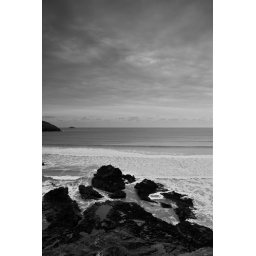
On the ocean path above the rocks which were my route the previous day.